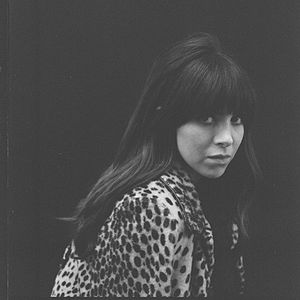
Clare Maguire
Clare Rita Mary Maguire, bedre kendt som Clare Maguire, er en britisk popsangerinde og sangskriver. Hun udgav sit debutalbum, Light After Dark den 28. februar 2011 på Polydor Records. Hendes stemme er blevet sammenlignet med Stevie Nicks og Annie Lennox.